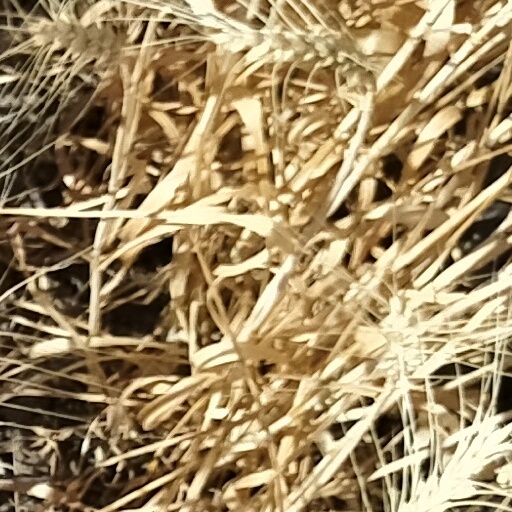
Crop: wheat